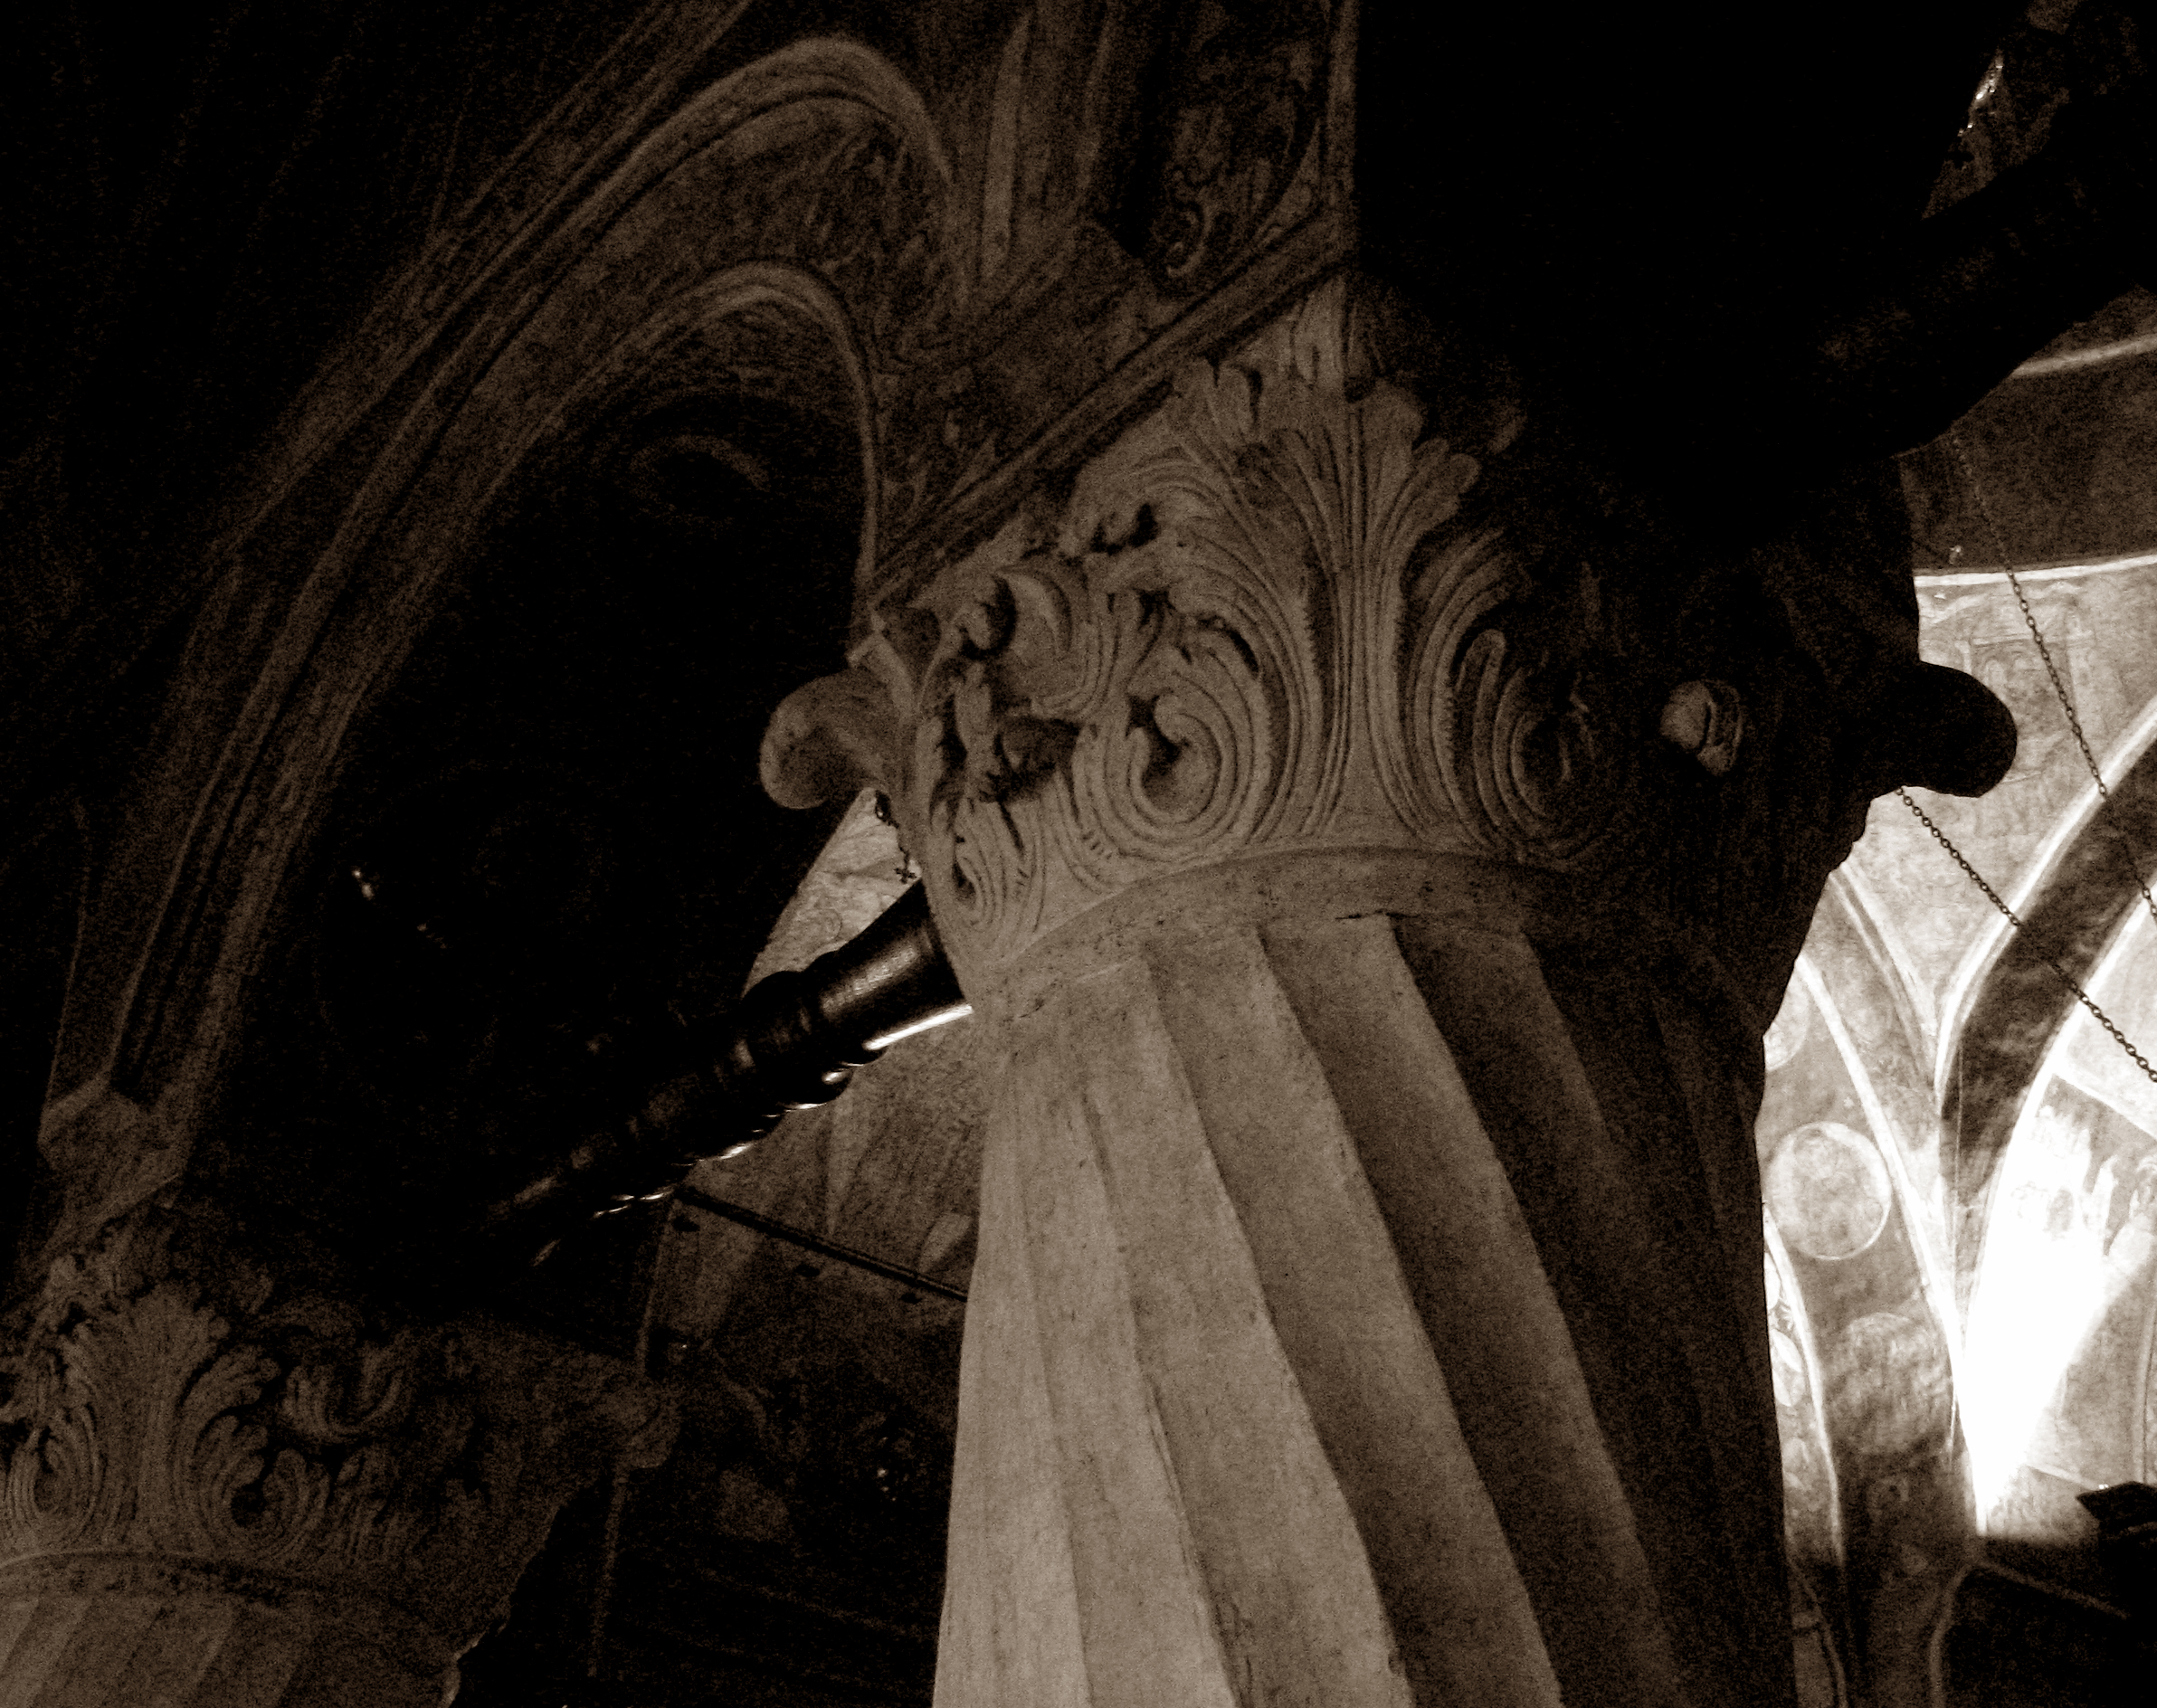
light, architecture, white, night, photography, building, photo, europe, statue, column, religion, darkness, church, black, monochrome, christian, photos, sculpture, religious, free, art, cool image, de, temple, churches, photograph, fotografie, christianity, romana, orthodox, eastern, romania, bor, biserica, arhitectura, orthodoxy, romanian, ortodoxa, ortodox, ortodoxia, ortodoxie, cretinism, cretin, ecclesiastical, bisericeasc, cladire, edificiu, stavropoleos, 1234, ancient history